Megaprime

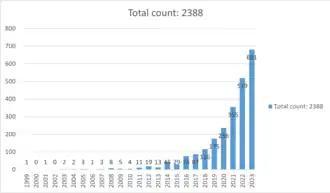
Number of megaprimes found by year through 2024

, there are 3,354 known megaprimes which have more than 1,000,000 digits. The first to be found was the Mersenne prime 2−1 with 2,098,960 digits, discovered in 1999 by Nayan Hajratwala, a participant in the distributed computing project GIMPS. Nayan was awarded a Cooperative Computing Award from the Electronic Frontier Foundation for this achievement.